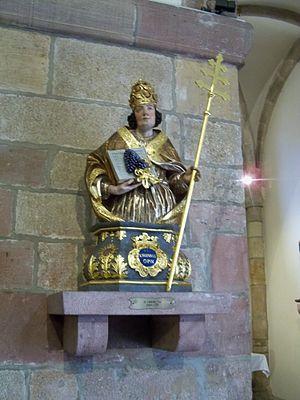
St Urban à l'Église Sainte Anne (Turckheim)